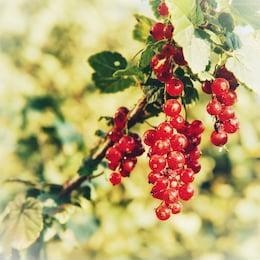
Label: redcurrant